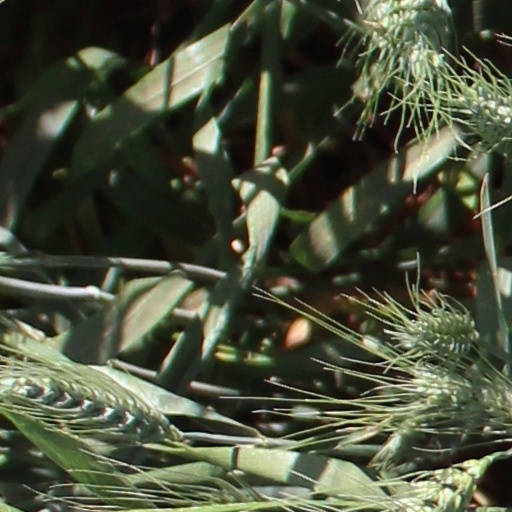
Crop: wheat